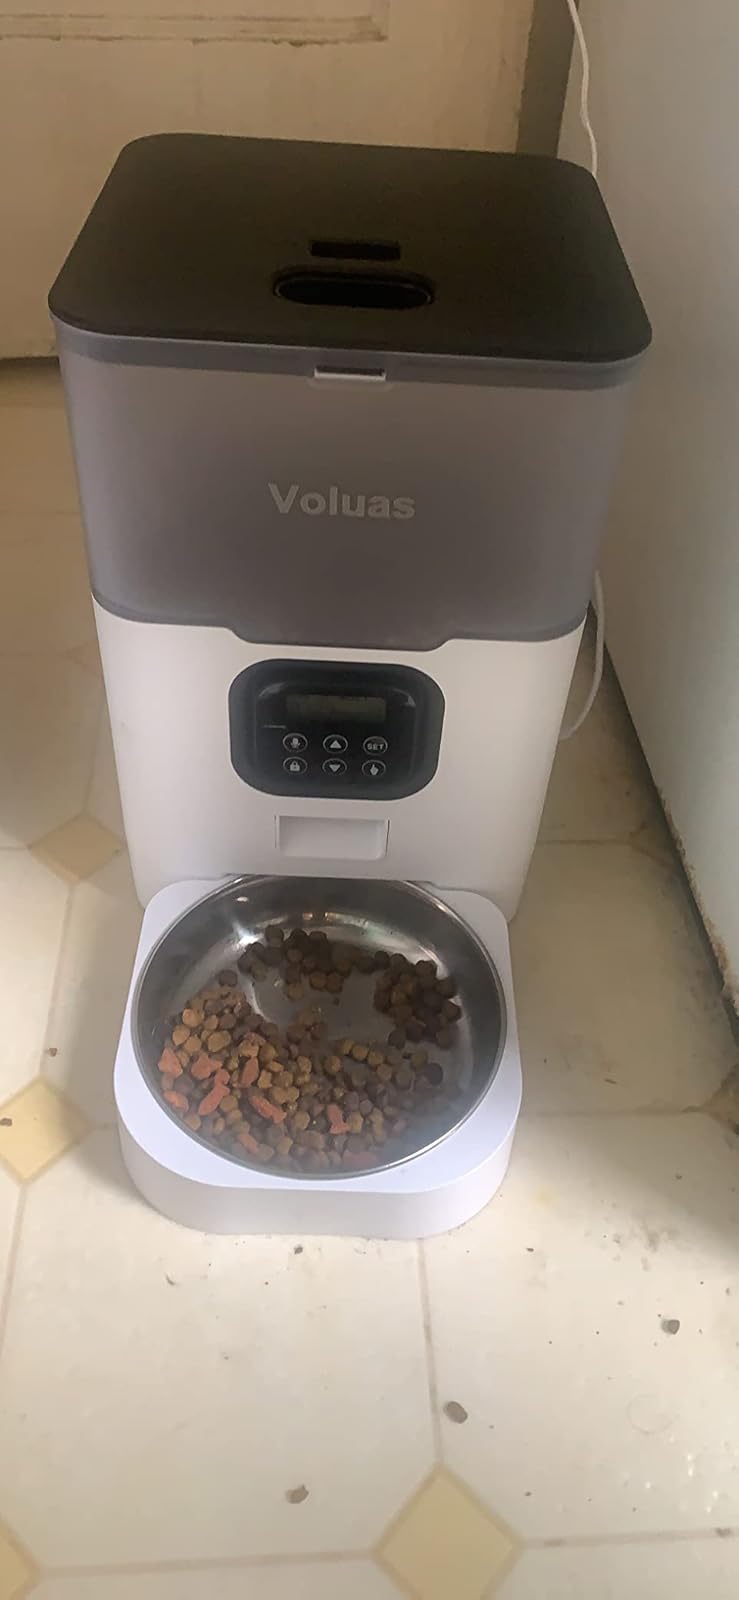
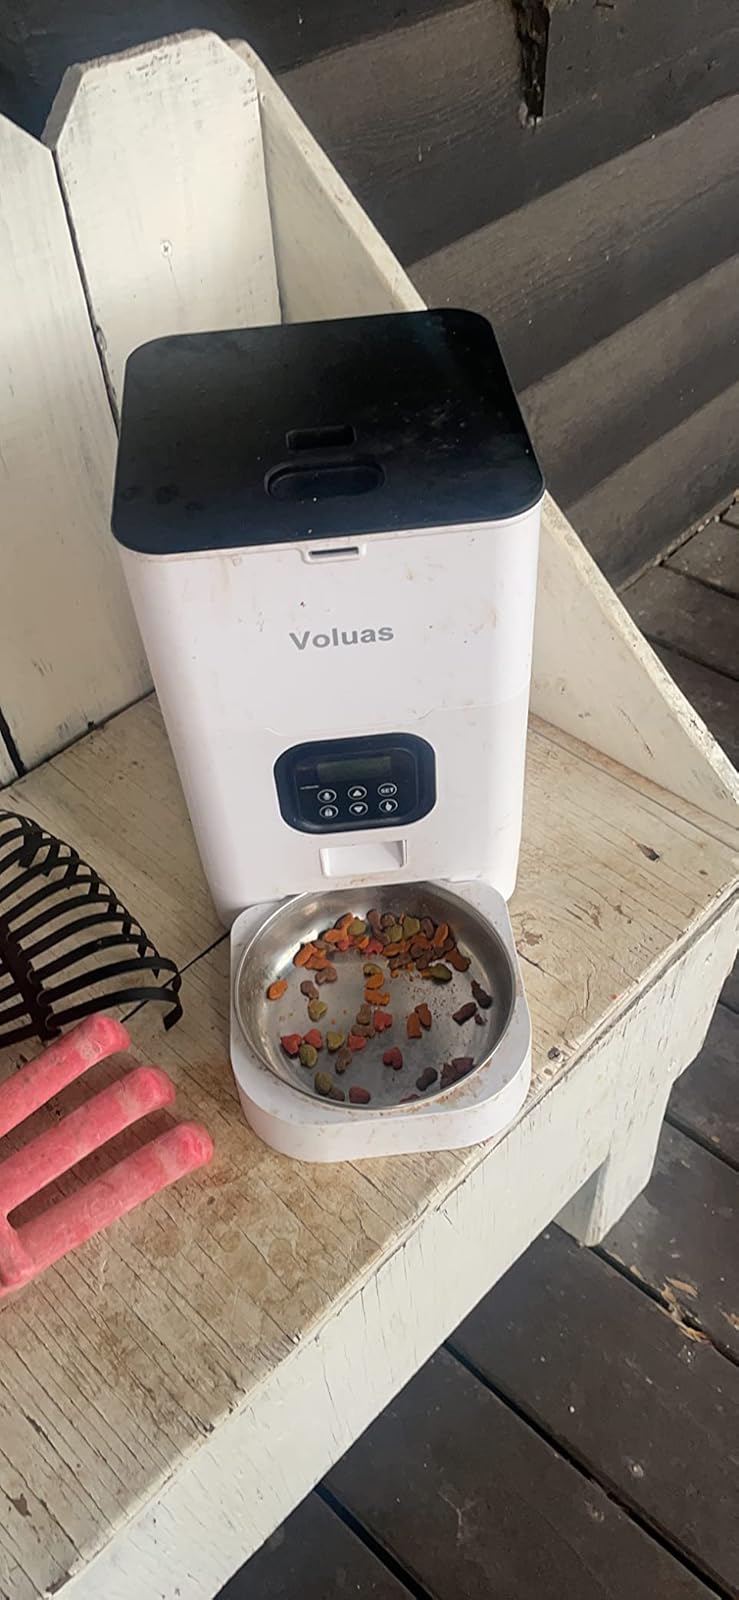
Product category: items_feeder
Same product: no